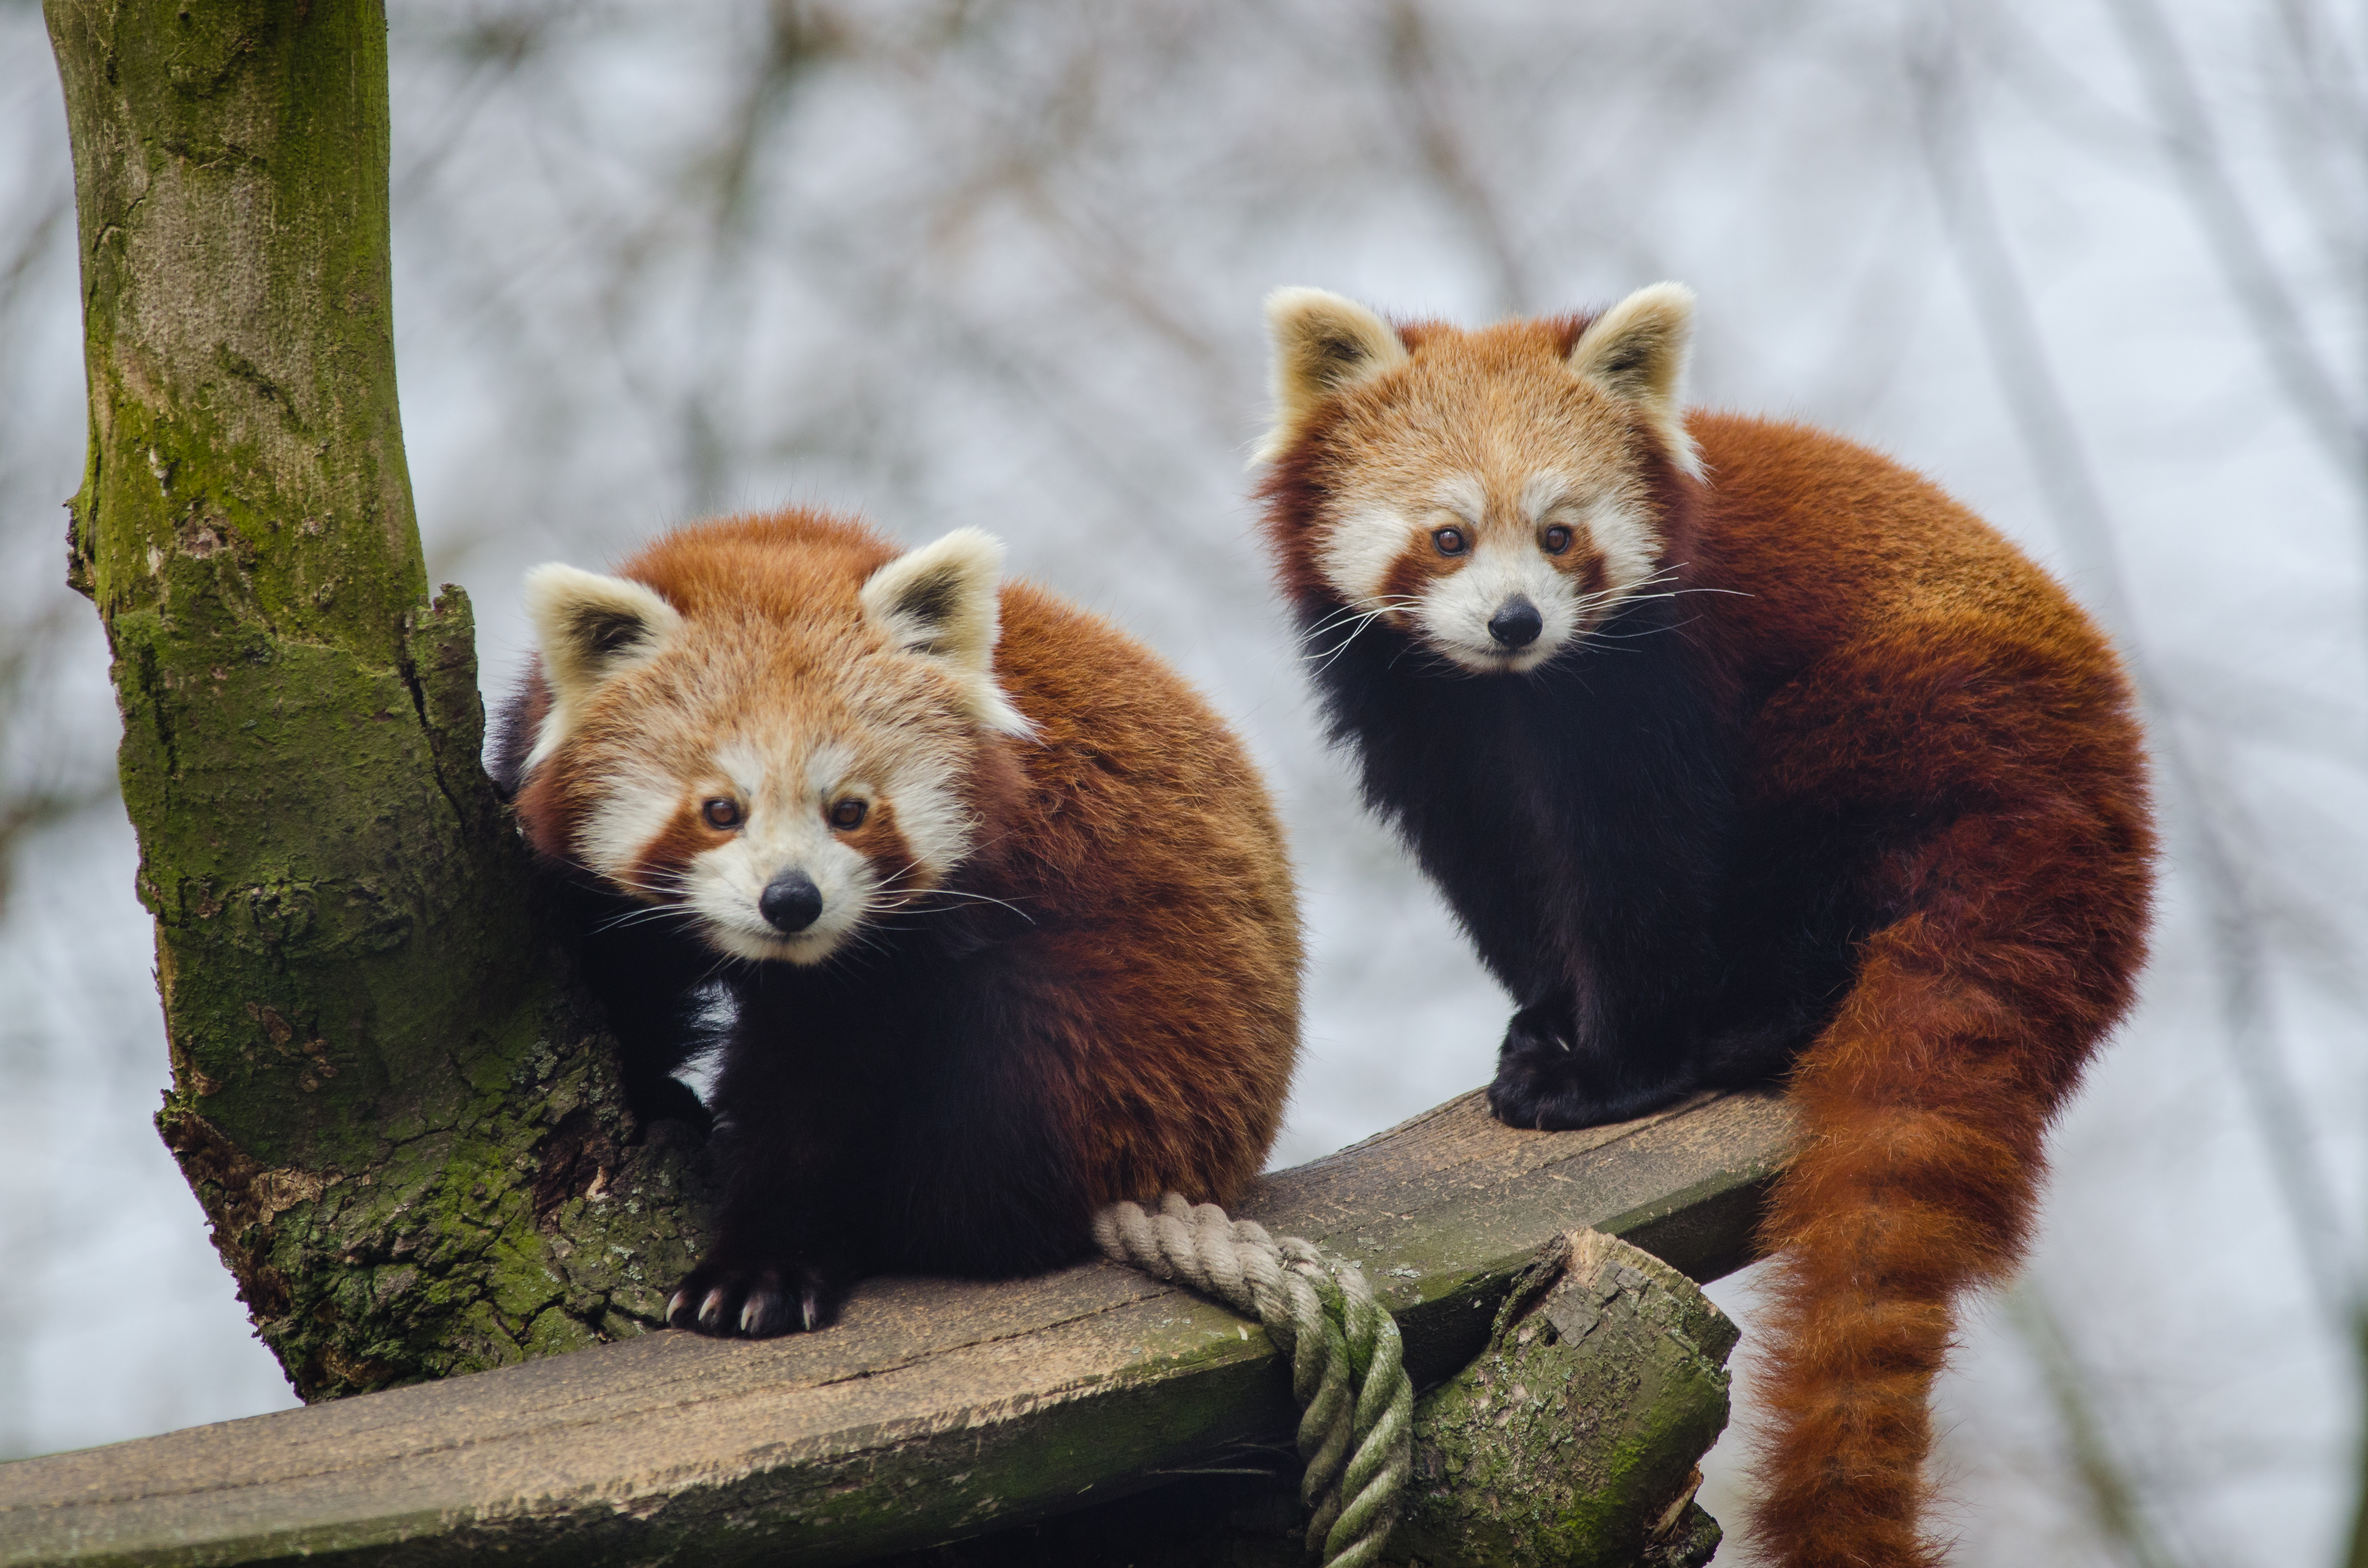
tree, bokeh, animal, cute, bear, wildlife, zoo, red, mammal, nikon, fauna, red panda, panda, endangered, vertebrate, germany, deutschland, baum, adorable, tele, d7000, roter, kleiner, niedlich, species, tierpark, bedroht, dog breed group